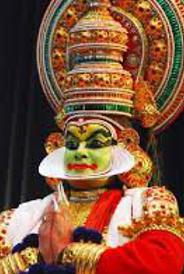
Dance form: kathakali